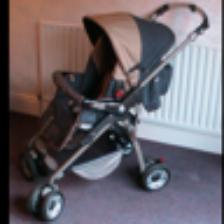
Label: NonHuman